List of presidents of Centre College

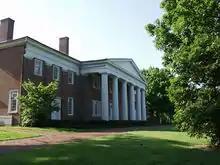
A brick building with white accents and six white columns

Centre College is a private liberal arts college located in Danville, Kentucky, United States. It was founded by leaders of the Presbyterian Church, an affiliation it still loosely maintains, and was formally chartered by the Kentucky General Assembly on January 21, 1819. Isaac Shelby, the former governor of Kentucky, chaired the school's first board of trustees, which met for the first time in February 1819. Centre's first president was James McChord; although he died two months after his election before actually having taken the role, he is still recognized as the school's first leader. In the college's early years, the president was paid $1,000 annually and taught several courses. For much of the school's history, the college required its president and most of its board members to be Presbyterian. Originally on a "de facto" basis, this requirement was formalized in 1921 under William Arthur Ganfield and remained until 1969, one year after Centre withdrew from the Kentucky Synod, during the tenure of Thomas A. Spragens.